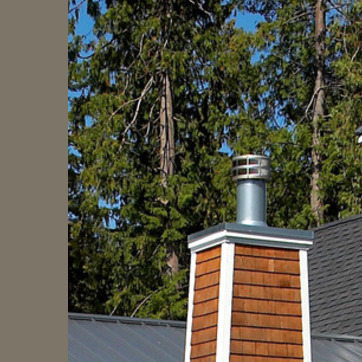
Material: foliage